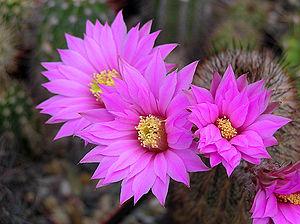
Echinocereus est un genre de la famille des cactus composé de 70 espèces environ.